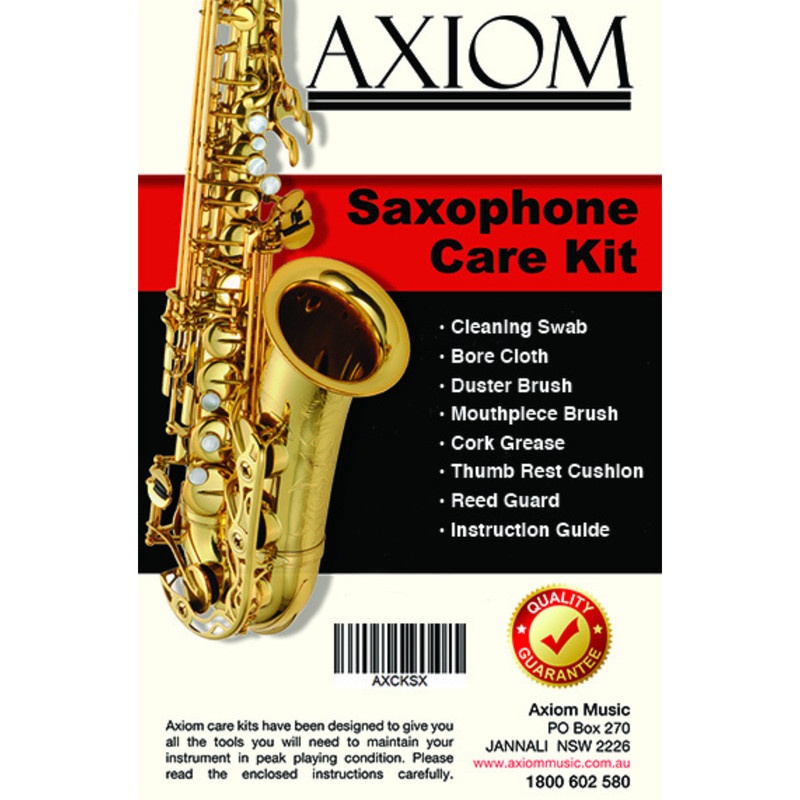
AXIOM Saxophone Cleaning Kit
Your saxophone needs regular maintenance to stay in peak condition and deliver great sound. The Axiom Saxophone Cleaning Kit Australia gives you all the essential tools in one convenient package, helping you extend the life of your instrument and keep it performing beautifully. Ideal for both beginner and experienced players, this saxophone cleaning kit ensures you can take care of your instrument with confidence. Regular maintenance reduces wear, prevents damage, and improves overall playability and tone quality. Axiom Music is an Australian-owned business based in Sydney, and we proudly ship locally throughout Australia. Our saxophone cleaning kit is trusted by students, parents, and teachers across the country. Order yours today and keep your saxophone sounding its best with the Saxophone Cleaning Kit Australia. What's in the box: Sax Swab for removing internal moisture Bore Cloth to clean the inner body and tone holes Duster Brush for fine dust and debris Mouthpiece Brush for hygiene and clarity Cork Grease to keep joints smooth and airtight Thumbrest Cushion for improved comfort Reed Guard to protect reeds between sessions Care Guide with easy-to-follow instructions
Brand: AXIOM
Category: Arts & Entertainment > Hobbies & Creative Arts > Musical Instrument & Orchestra Accessories > Woodwind Instrument Accessories > Saxophone Accessories > Saxophone Care & Cleaning > Saxophone Care Kits